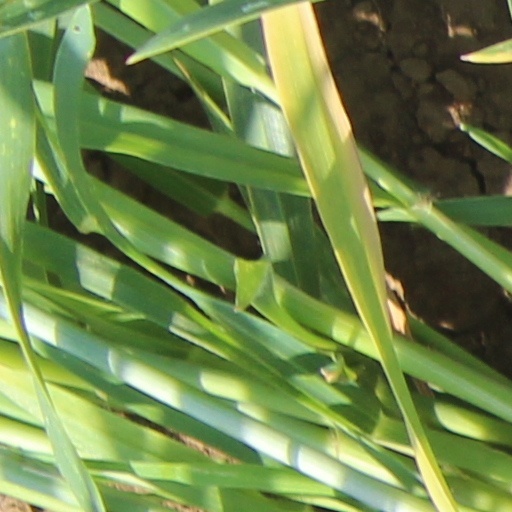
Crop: wheat